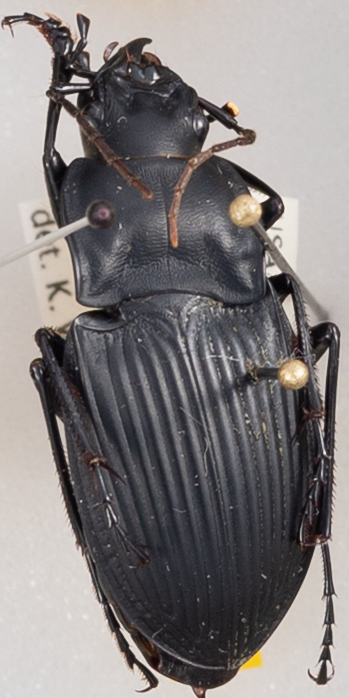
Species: Dicaelus dilatatus
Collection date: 2022-05-25
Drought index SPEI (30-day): -0.17
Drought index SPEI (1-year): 0.54
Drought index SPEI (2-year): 0.03